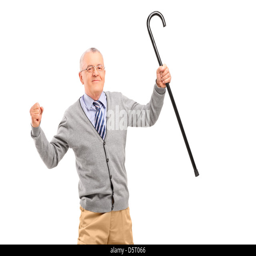
a senior man holding a cane and gesturing happiness , looking at camera , isolated on white background